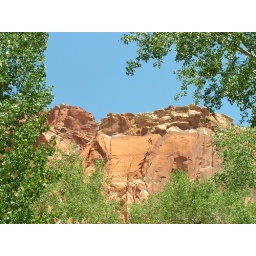
red rock cliffs seen through trees at Capital Reef in Utah